One Girl's Confession

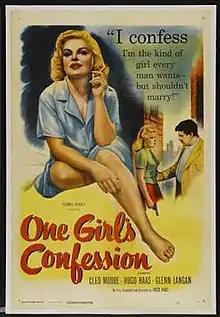
1953 theatrical poster

One Girl's Confession is a 1953 low-budget film noir released by Columbia Pictures. The movie stars Cleo Moore and was written, produced, and directed by Hugo Haas who also plays a supporting part in the film.